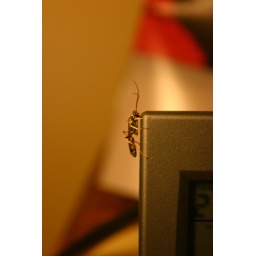
A friendly wasp type thing flying around my house in november(!)